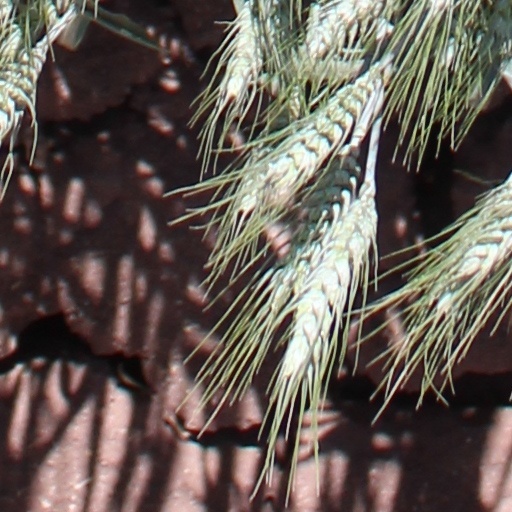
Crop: wheat